Meitetsu 5000 series (2008)

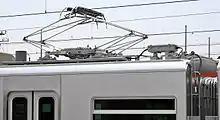
Lozenge-style pantograph reclaimed from former 1000 series sets

The main electrical system is Toshiba's gate turn-off thyristor field chopper control used in the 1000 series. For maintenance of the DC compound motors, it is necessary to inspect and maintain the brushes, so each motored car has access hatches in the floor of the car.